Tyus Jones

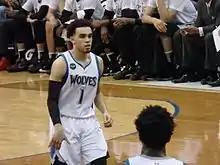
Jones with the Timberwolves in 2016

Jones was named the MVP of the 2016 NBA Summer League. Jones made his season debut on November 1 with 6 assists in the Timberwolves' third game against the Memphis Grizzlies. On November 8, Jones posted career highs with 12 points and 5 steals as well as a career-high tying 5 rebounds to go along with a game-high 7 assists against the Brooklyn Nets. When Rubio did not play in the April 12, 2017 regular season finale against the Houston Rockets, Jones posted a career-high with 16 assists.